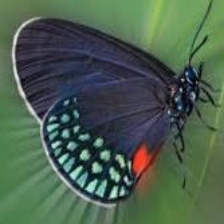
Species: ATALA
Butterfly family (ImageNet category): lycaenid_butterfly